Robert Walker (sailor)

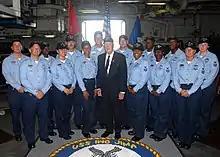
Walker in August 2007, visiting USS "Iwo Jima".

Enlisting in the United States Navy in 1948, Walker received his recruit training at the Naval Training Center, Great Lakes, Illinois, where he was cited as company honorman. He then attended Radarman "A" School in Boston, Massachusetts and was assigned to the destroyer . Having advanced to radarman first class, Walker then served two-year tours aboard the destroyer escorts and . While aboard the "Erben", he deployed to the Western Pacific in support of the Korean War. In October 1955, Walker reported to Norfolk, Virginia, as instructor at Radarman "A" School. In June 1956, after just eight years of active service, he was promoted to chief petty officer, which was at the time the highest enlisted rank in the navy.